Gonzalo Fernández de Oviedo y Valdés

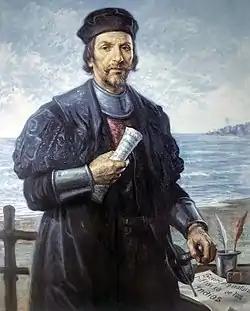
Portrait of Gonzalo Fernández de Oviedo, located at the Colombian Academy of History.

Gonzalo Fernández de Oviedo y Valdés (August 1478 – 1557), commonly known as Oviedo, was a Spanish soldier, historian, writer, botanist and colonist. Oviedo participated in the Spanish colonization of the West Indies, arriving in the first few years after Christopher Columbus became the first European to arrive at the islands in 1492. Oviedo's chronicle "Historia general de las Indias", published in 1535 to expand on his 1526 summary "La Natural hystoria de las Indias" (collectively reprinted, three centuries after his death, as "Historia general y natural de las Indias"), forms one of the few primary sources about it. Portions of the original text were widely read in the 16th century in Spanish, English, Italian and French editions, and introduced Europeans to the hammock, the pineapple, and tobacco as well as creating influential representations of the colonized peoples of the region.